Carl Joseph Begas

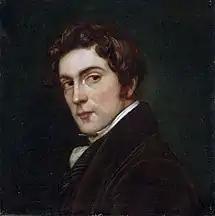
Self-Portrait (1826)

Carl Joseph Begas, or Karl Begas, (30 September 1794, Heinsberg – 24 November 1854, Berlin) was a German painter who played an important role in the transition from Romanticism to Realism. He was the first in a multi-generational "dynasty" of artists.